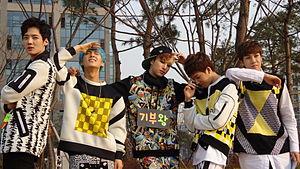
Boys Republic est un boys band sud-coréen formé sous Universal Music en 2013. Le groupe consiste de Onejunn, Sunwoo, Sungjun, Minsu et Suwoong. Ils débutent le 5 juin 2013 avec le single, "Party Rock".